United Nations Security Council Resolution 933

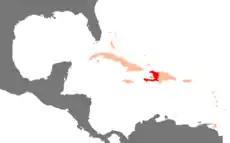
Haiti (dark red) within the Caribbean

United Nations Security Council resolution 933, adopted unanimously on 30 June 1994, after recalling resolutions 841 (1993), 861 (1993), 862 (1993), 867 (1993), 873 (1993), 875 (1993), 905 (1994) and 917 (1994), the Council noted the deteriorating situation in Haiti and extended the mandate of the United Nations Mission in Haiti (UNMIH) until 31 July 1994.